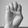
ASL letter: E